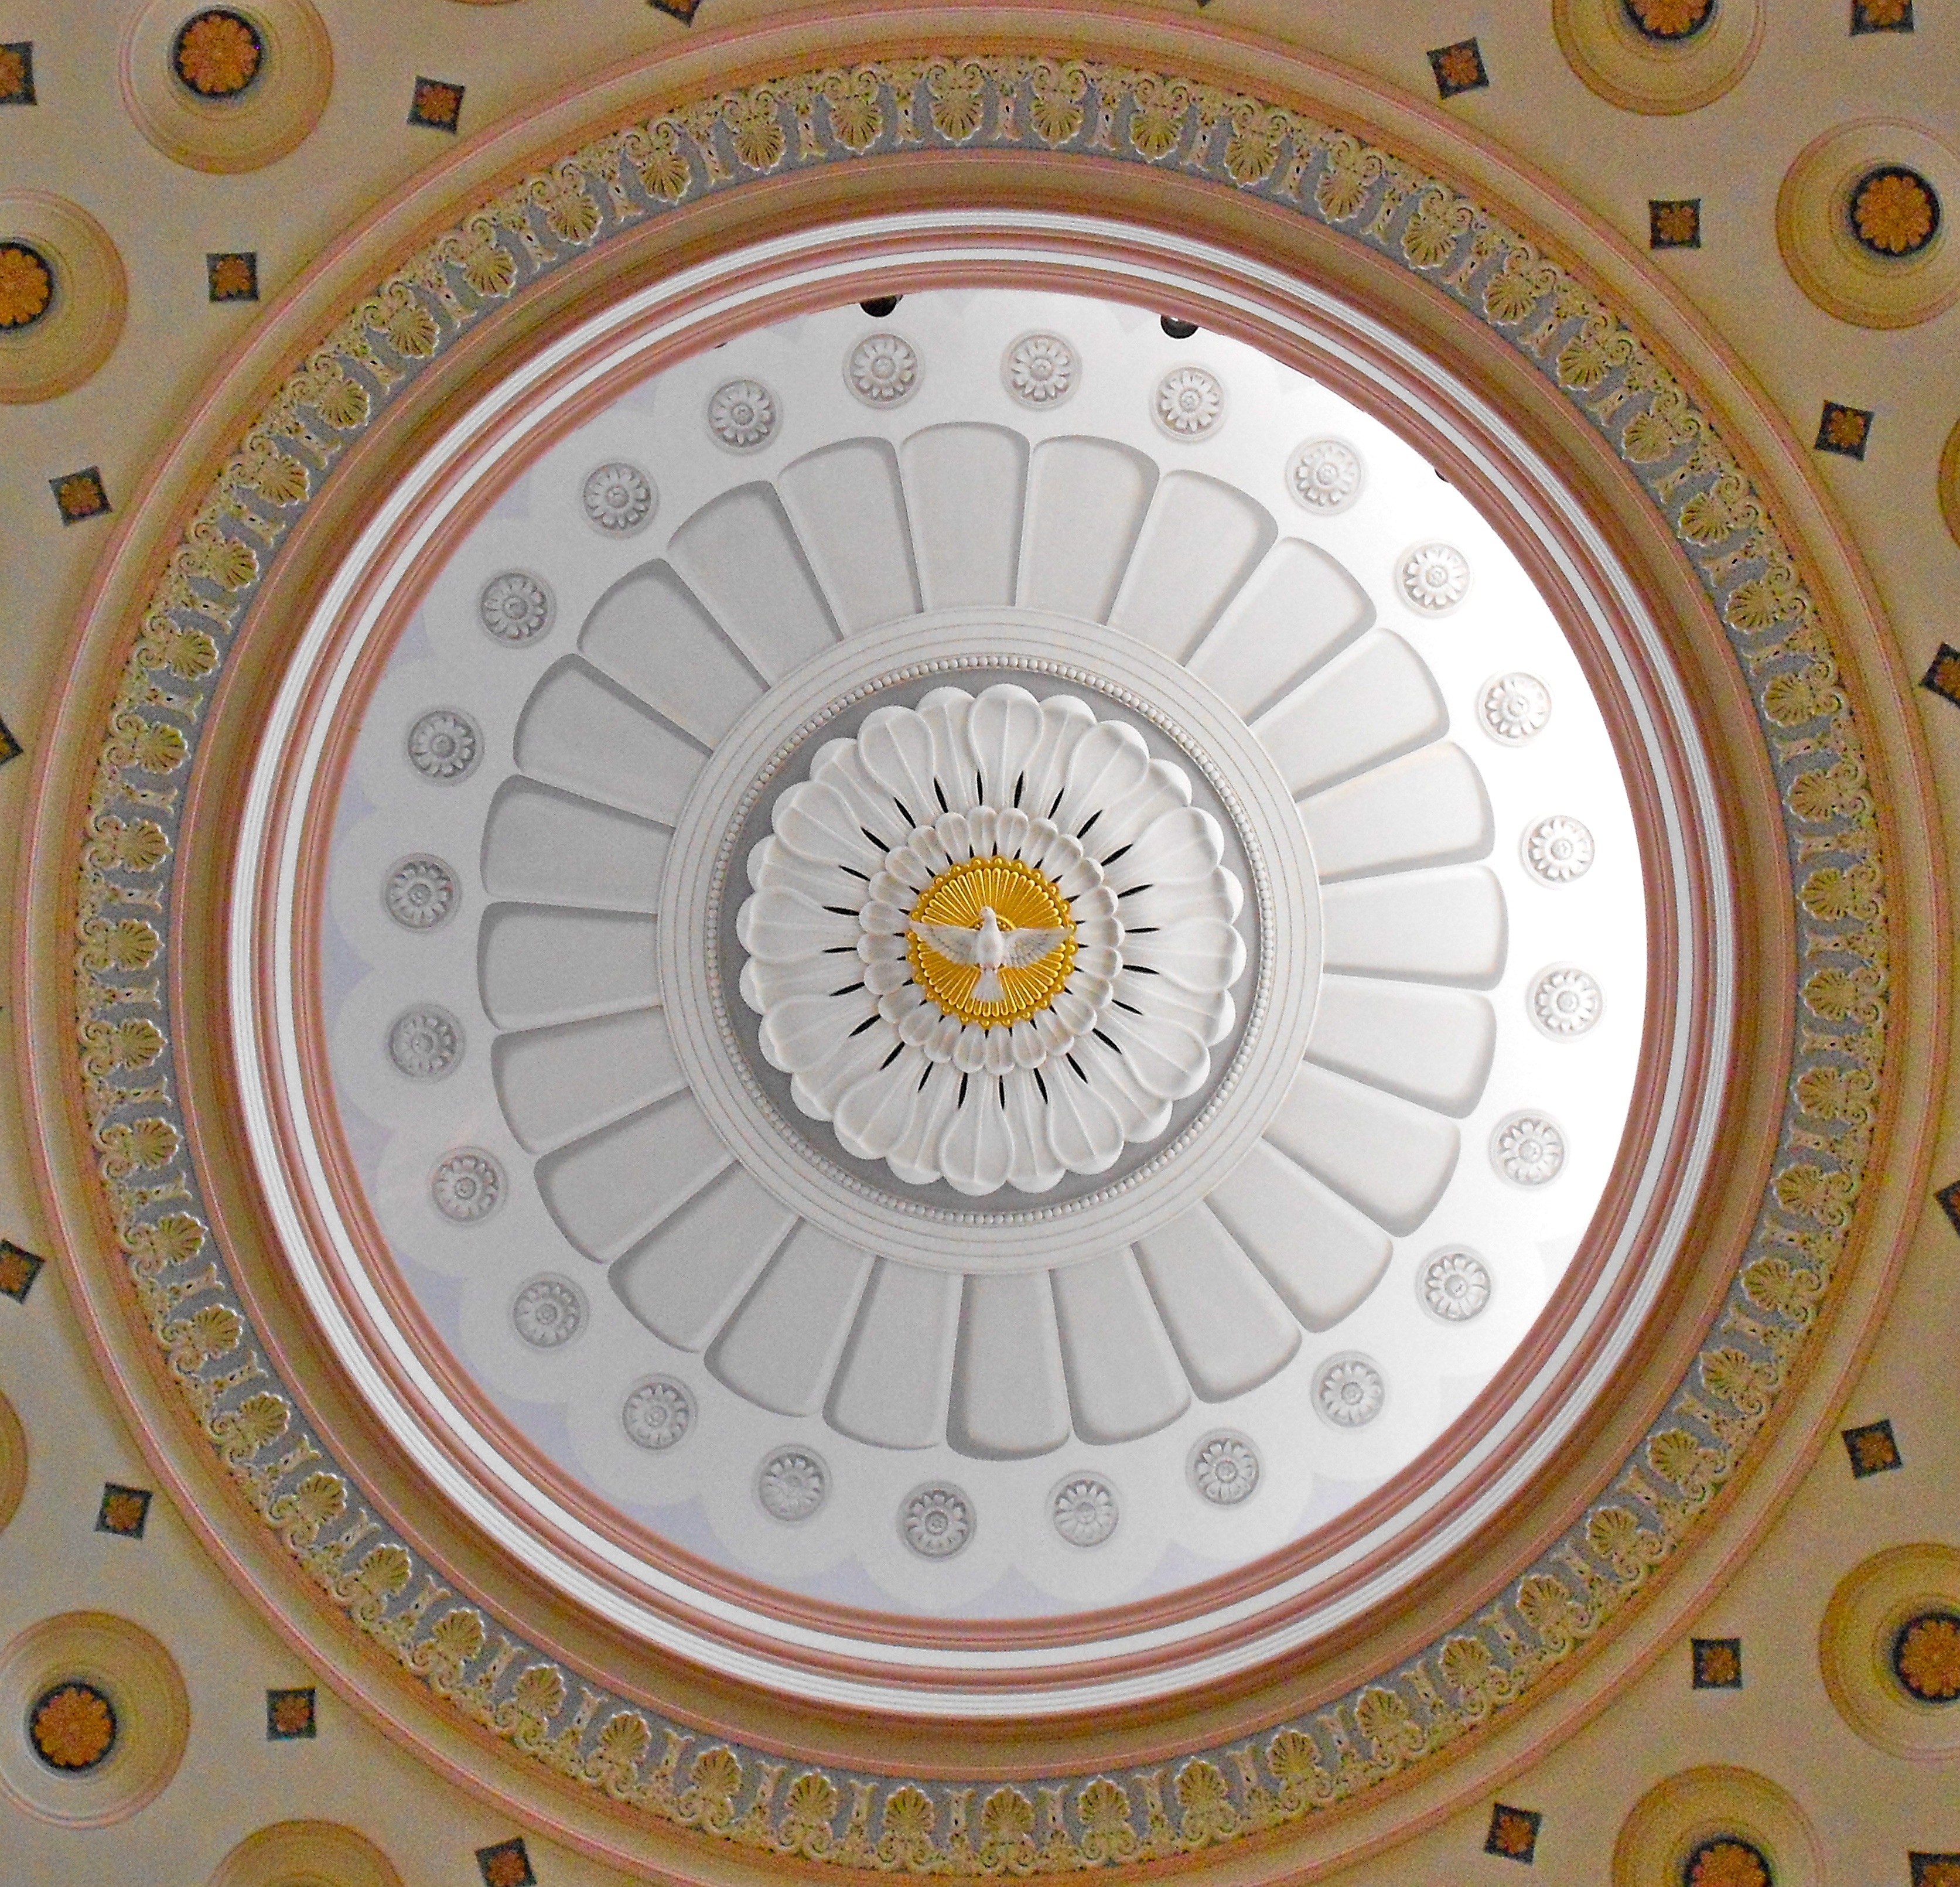
architecture, interior, ceiling, pattern, cathedral, circle, religious, catholic, art, design, symmetry, basilica, dome, carving, baltimore, maryland, oculus, archaeological site, stone carving